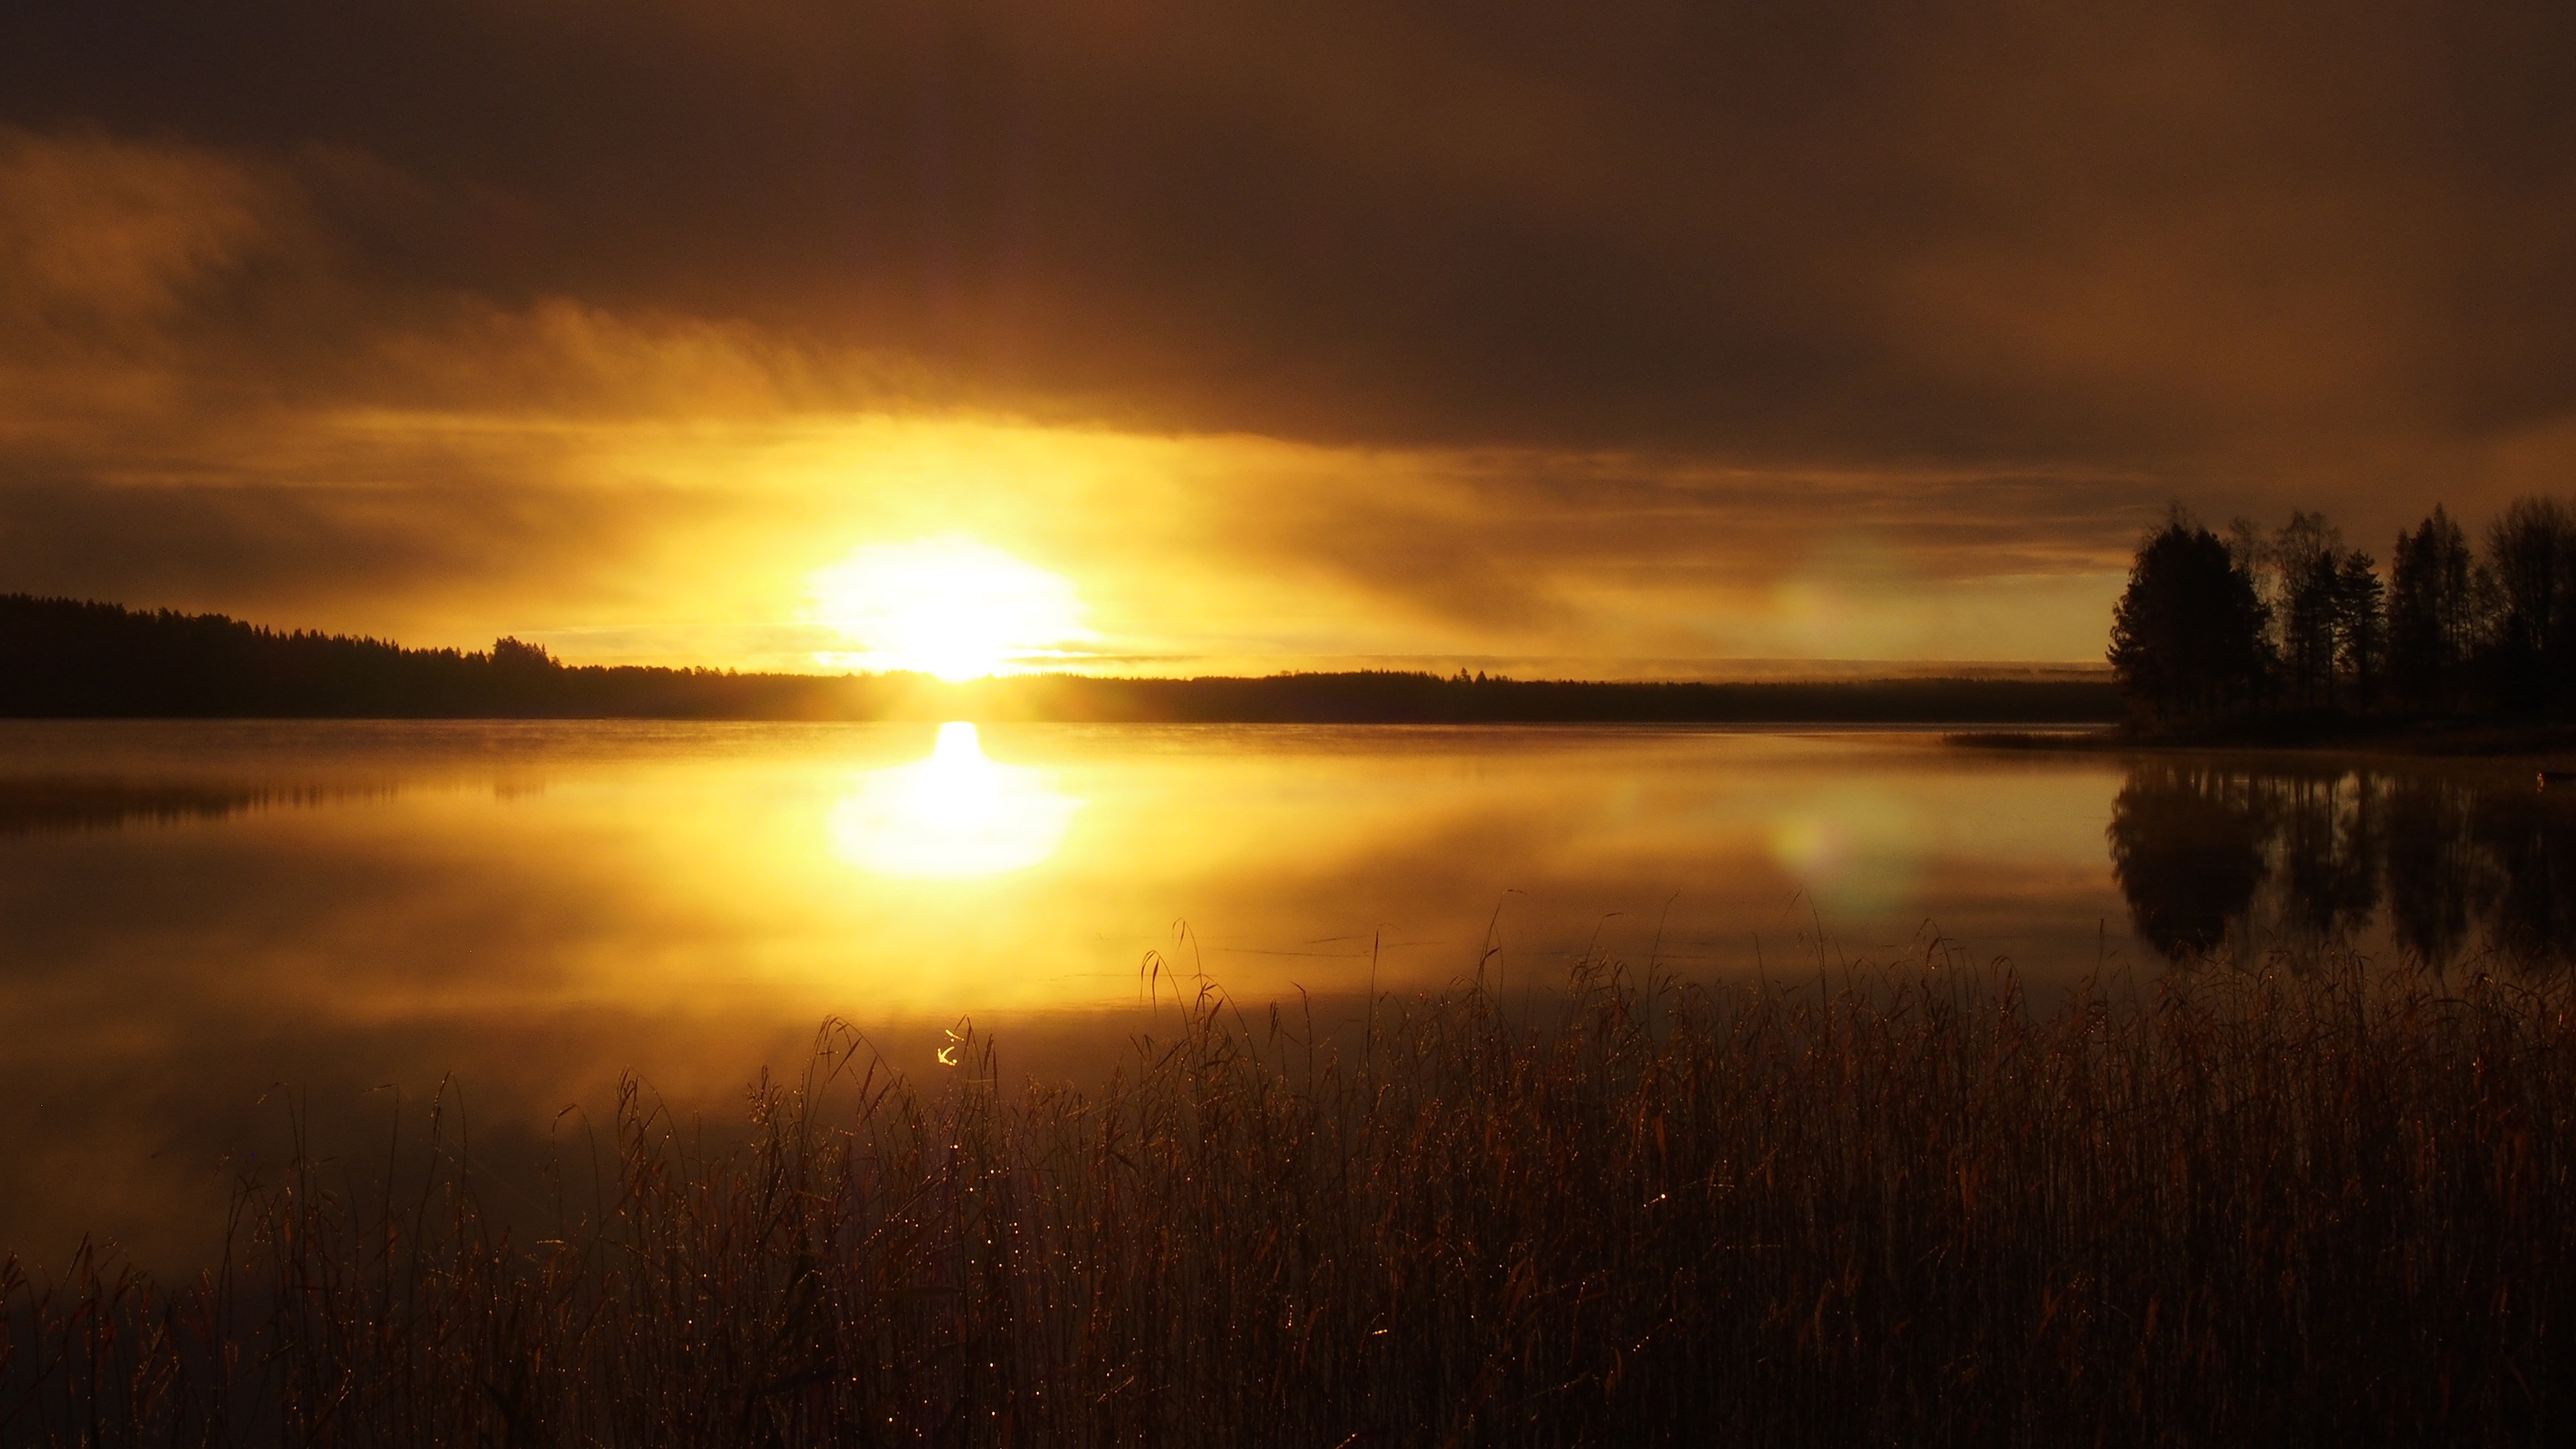
landscape, sea, water, nature, horizon, light, cloud, sky, sun, sunrise, sunset, sunlight, morning, lake, dawn, atmosphere, dusk, evening, reflection, scenic, autumn, loch, afterglow, atmospheric phenomenon